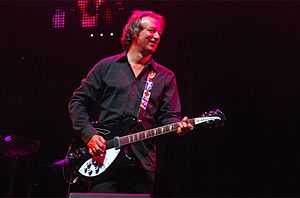
R.E.M. / Musikalsk stil
Peter Bucks guitarspil har defineret R.E.M.'s lyd.
R.E.M. var et amerikansk rockband fra Athens i Georgia, der blev dannet i 1980 af trommeslager Bill Berry, lead guitaristen Peter Buck, bassisten Mike Mills og forsangeren Michael Stipe. Som et af de første alternative rockbands blev R.E.M. kendt for Bucks ringende, arpeggio guitarstil, Stipes særlige vokale kvalitet og obskure tekster og Mills melodisk bas. R.E.M. udgav deres første single—"Radio Free Europe"—i 1981 på det uafhængige pladeselskab Hib-Tone. Singlen blev fulgt op af EP'en Chronic Town i 1982, der var gruppens første udgivelse på I.R.S. Records. I 1983 udgav bandet deres kritikerroste debutalbum, Murmur, og opbyggede herefter deres ry over de næste par år med efterfølgende udgivelser, konstant turne og støtte fra college radio. Efter flere år med succes i den musikalske undergrund opnåede R.E.M. bred popularitet med deres single "The One I Love" i 1987. Gruppen skrev kontrakt med Warner Bros. Records i 1988 og begyndte at gå ind i politiske og miljømæssige debatter, mens de spillede koncerter på store scener over hele verden.